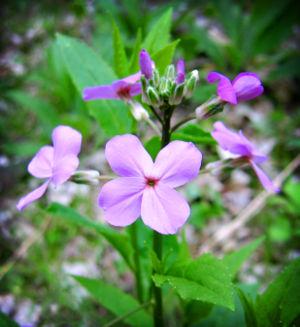
La julienne des dames est une plante à fleurs pourpres, parfois blanches, de la famille des Brassicaceae.
Hesperis est un genre de plantes de la famille des Brassicaceae.